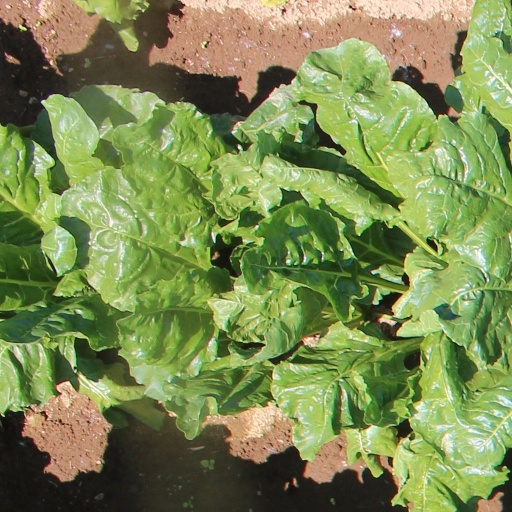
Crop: sugar beet